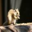
Label: squirrel